Marcel Bucard

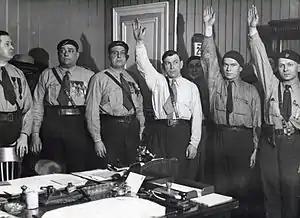
From left to right: Marcel Bucard, Paul Lafitte and J.-B. L'Herault (Jan. 1934)

A decorated soldier who earned a reputation for bravery in World War I, Bucard became active in politics after 1918, initially as a member of "Action française", an integralist monarchist far-right group, and later as a member of the overtly-fascist and anti-Semitic "Faisceau" of Georges Valois.